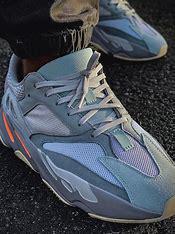
Brand: Adidas
Model: Yeezy